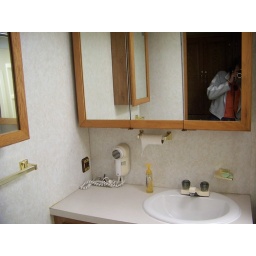
bathroom with shower and tub, toilet with foot pedal to flush; 2 medicine cabinets and cabinet underneath vanity/sink